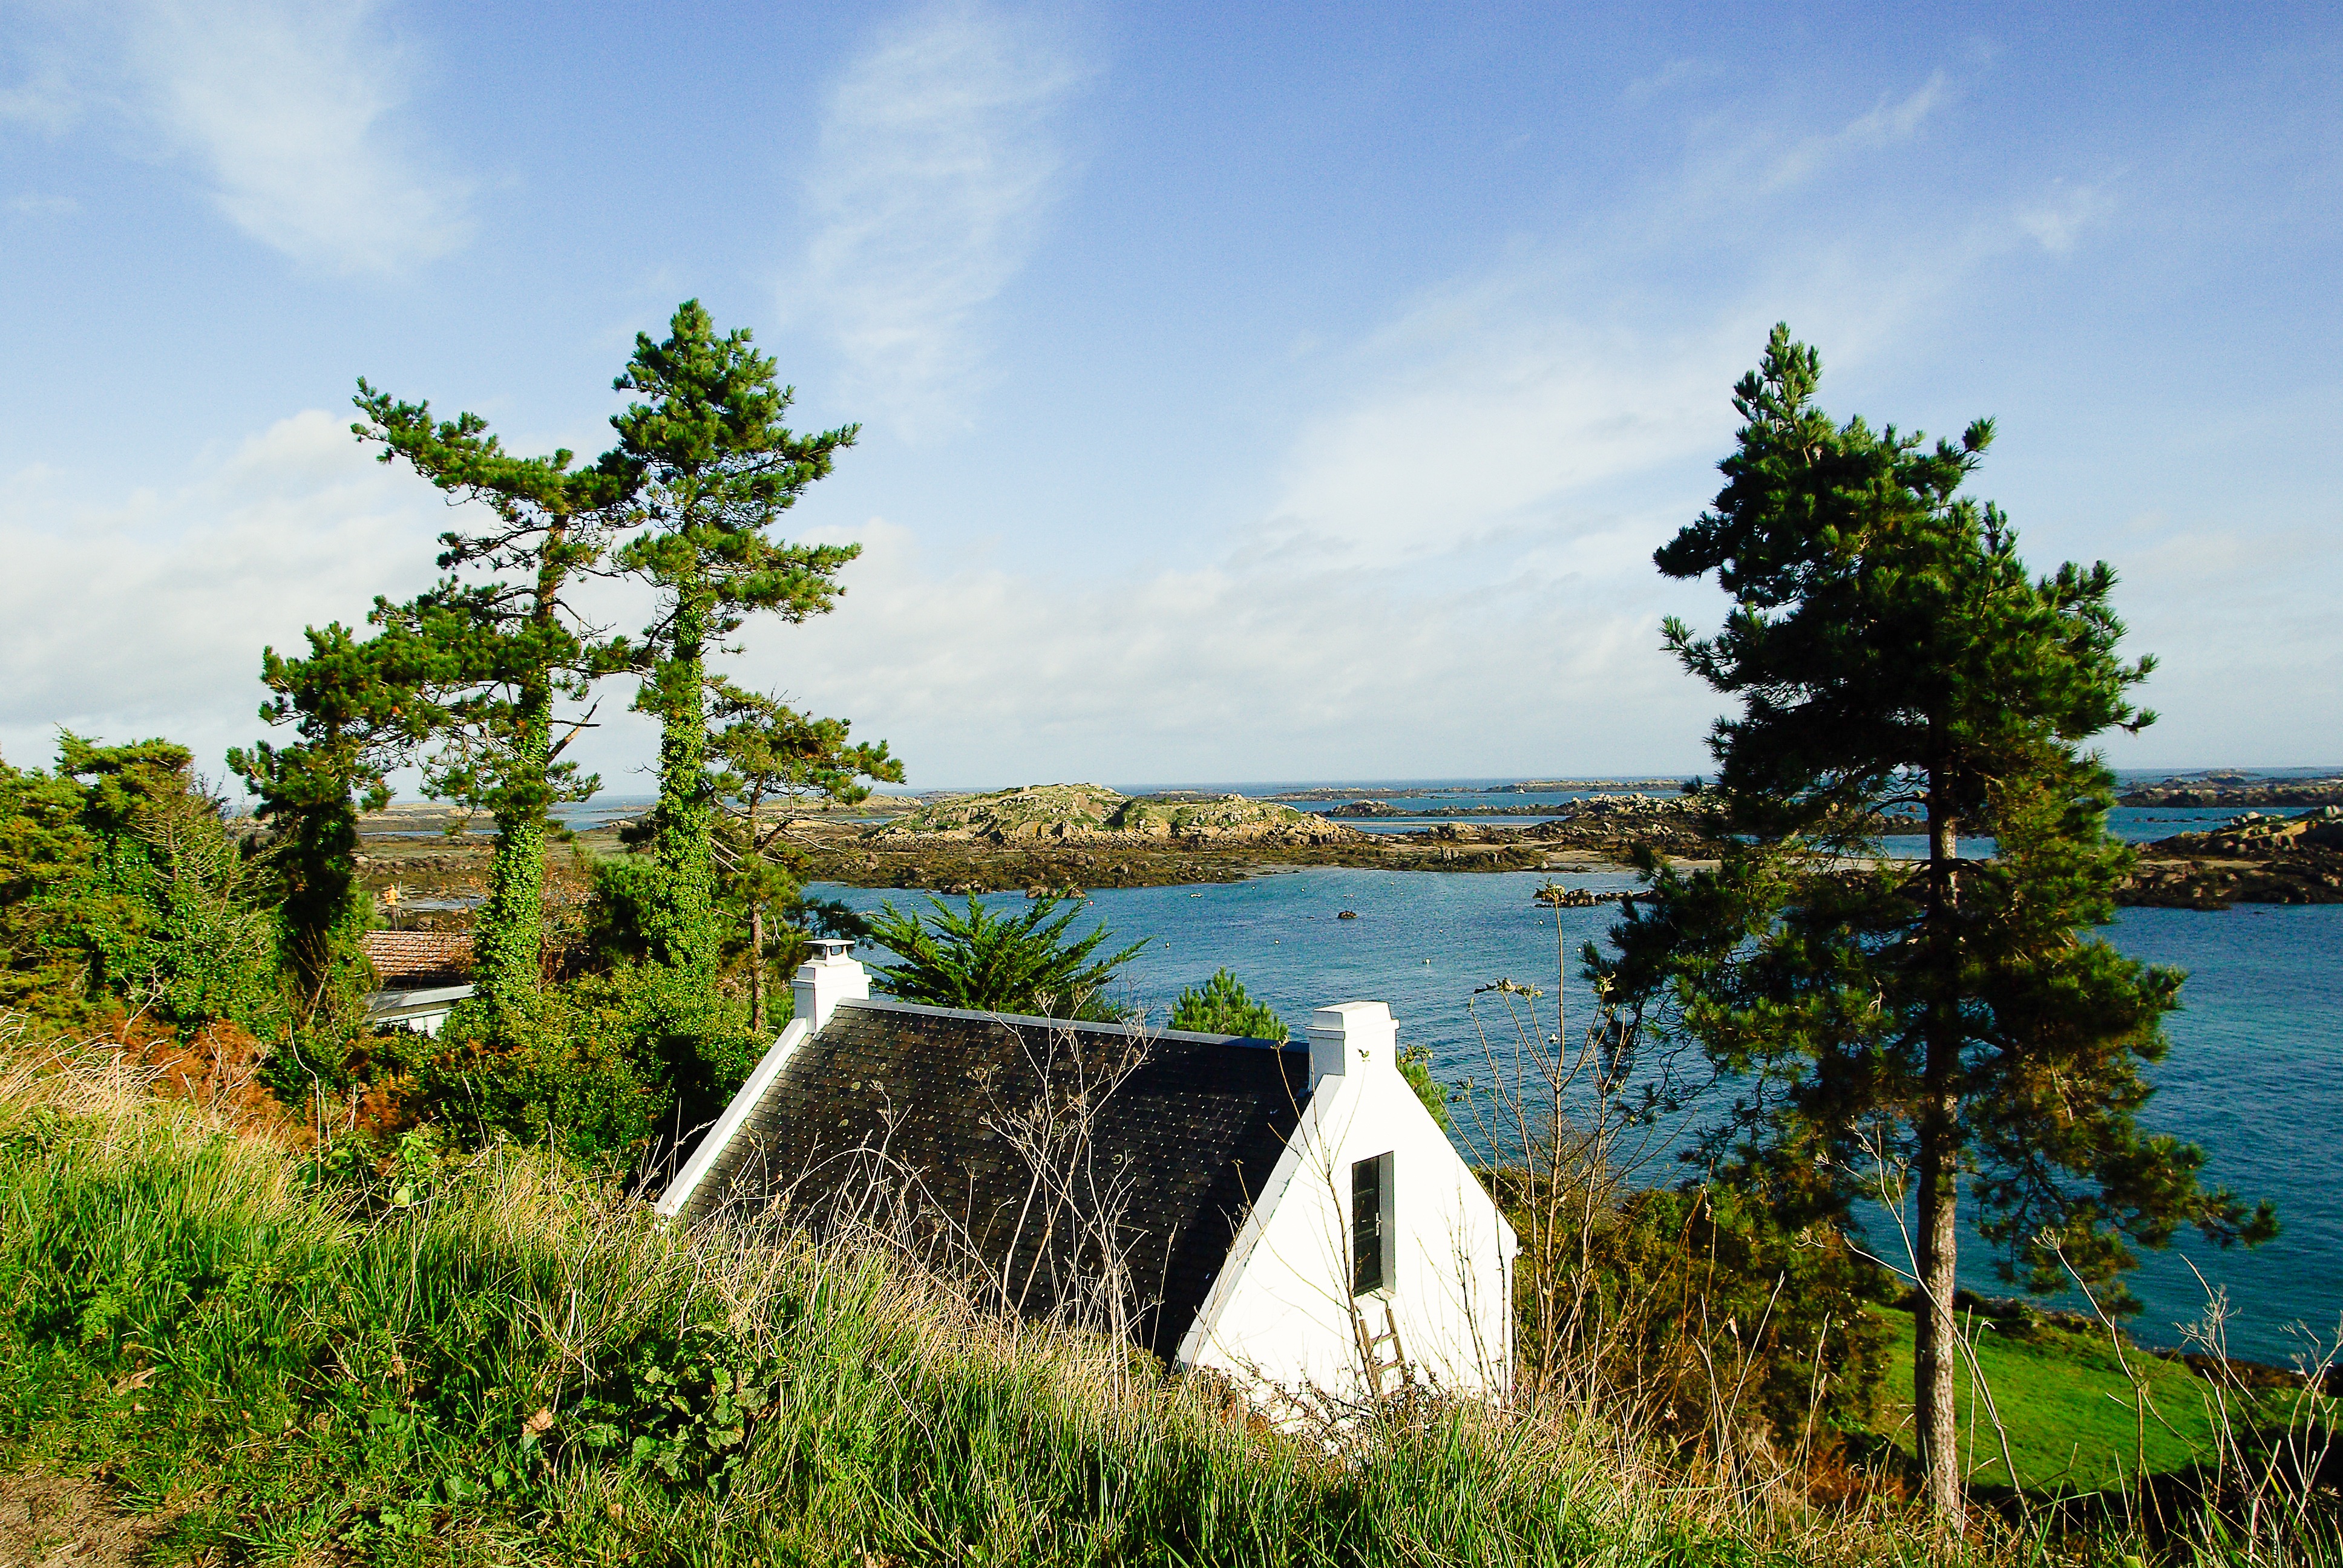
sea, coast, tree, water, nature, shore, lake, vacation, cliff, bay, reservoir, rocks, normandy, rural area, chausey island